Meinong District

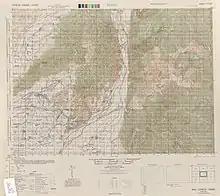
Map of Meinong (labeled as Minō) area (1944)

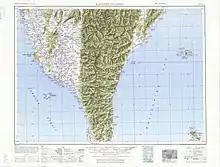
Map of the region including Meinong (labeled as Mei-nung (Minō) ) (1951)

The district is divided into 19 urban villages and 389 neighborhoods. Villages in the district are Fu'an, Gehe, Luxing, Zhongtan, Dexing, Longshan, Shishan, Longdu, Guangde, Xinglong, Zhongzun, Tungmen, Taian, Minong, Qingshui, Jiyang, Jihe, Jitung and Guanglin Village.